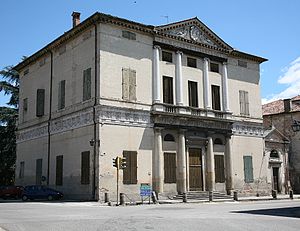
Palladianisme / Neopalladianisme / Nordamerikansk palladianisme
Palladianisme eller palladiansk arkitektur er en europæisk arkitekturstil afledt af og inspireret af arbejder af den venetianske arkitekt Andrea Palladio. Det der i dag betegnes som palladiansk arkitektur, er en udvikling af Andrea Palladios oprindelige koncepter, der var stærkt baseret på symmetri, perspektiv og værdier fra grækernes og romernes klassiske tempelarkitektur i antikken. Fra 1600-tallet blev Palladios fortolkning af denne klassiske arkitektur kaldt palladianisme, og den fortsatte med at udvikle sig til slutningen af 1700-tallet.